Crash Bandicoot: The Wrath of Cortex

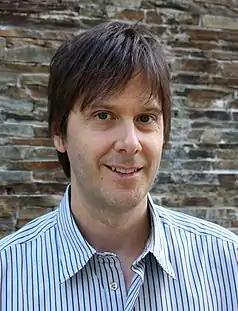
The game was originally intended to be designed by Mark Cerny as a free-roaming game

"The Wrath of Cortex" was originally intended to be designed by Mark Cerny, who had designed all the games in the series thus far, and published by Sony Computer Entertainment. The game under Cerny's direction was to be a free-roaming title with puzzle elements that would see Crash travelling between different planets. In early 2000, when Universal approached Traveller's Tales to be the development team behind the game, they produced a 3-D rendered demo of Crash running through a volcanic level. Development of the game's engine began in mid-2000. It was originally titled "Crash Bandicoot Worlds".